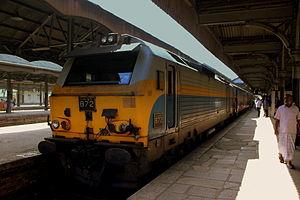
La class M9 est une série de locomotive diesel en service au sein des chemins de fer sri lankais depuis 2000.